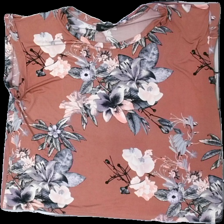
View: front
Type: Top
Category: Ladies
Brand: Not in the list
Brand text on label: SisterS Point
Colors: Pink, Multicolor, Black, Grey
Material: 100% polyester
Pattern: Floral print
Cut: Regular, C-collar
Size: XL
Season: All
Price range: <50
Recommended usage: Reuse